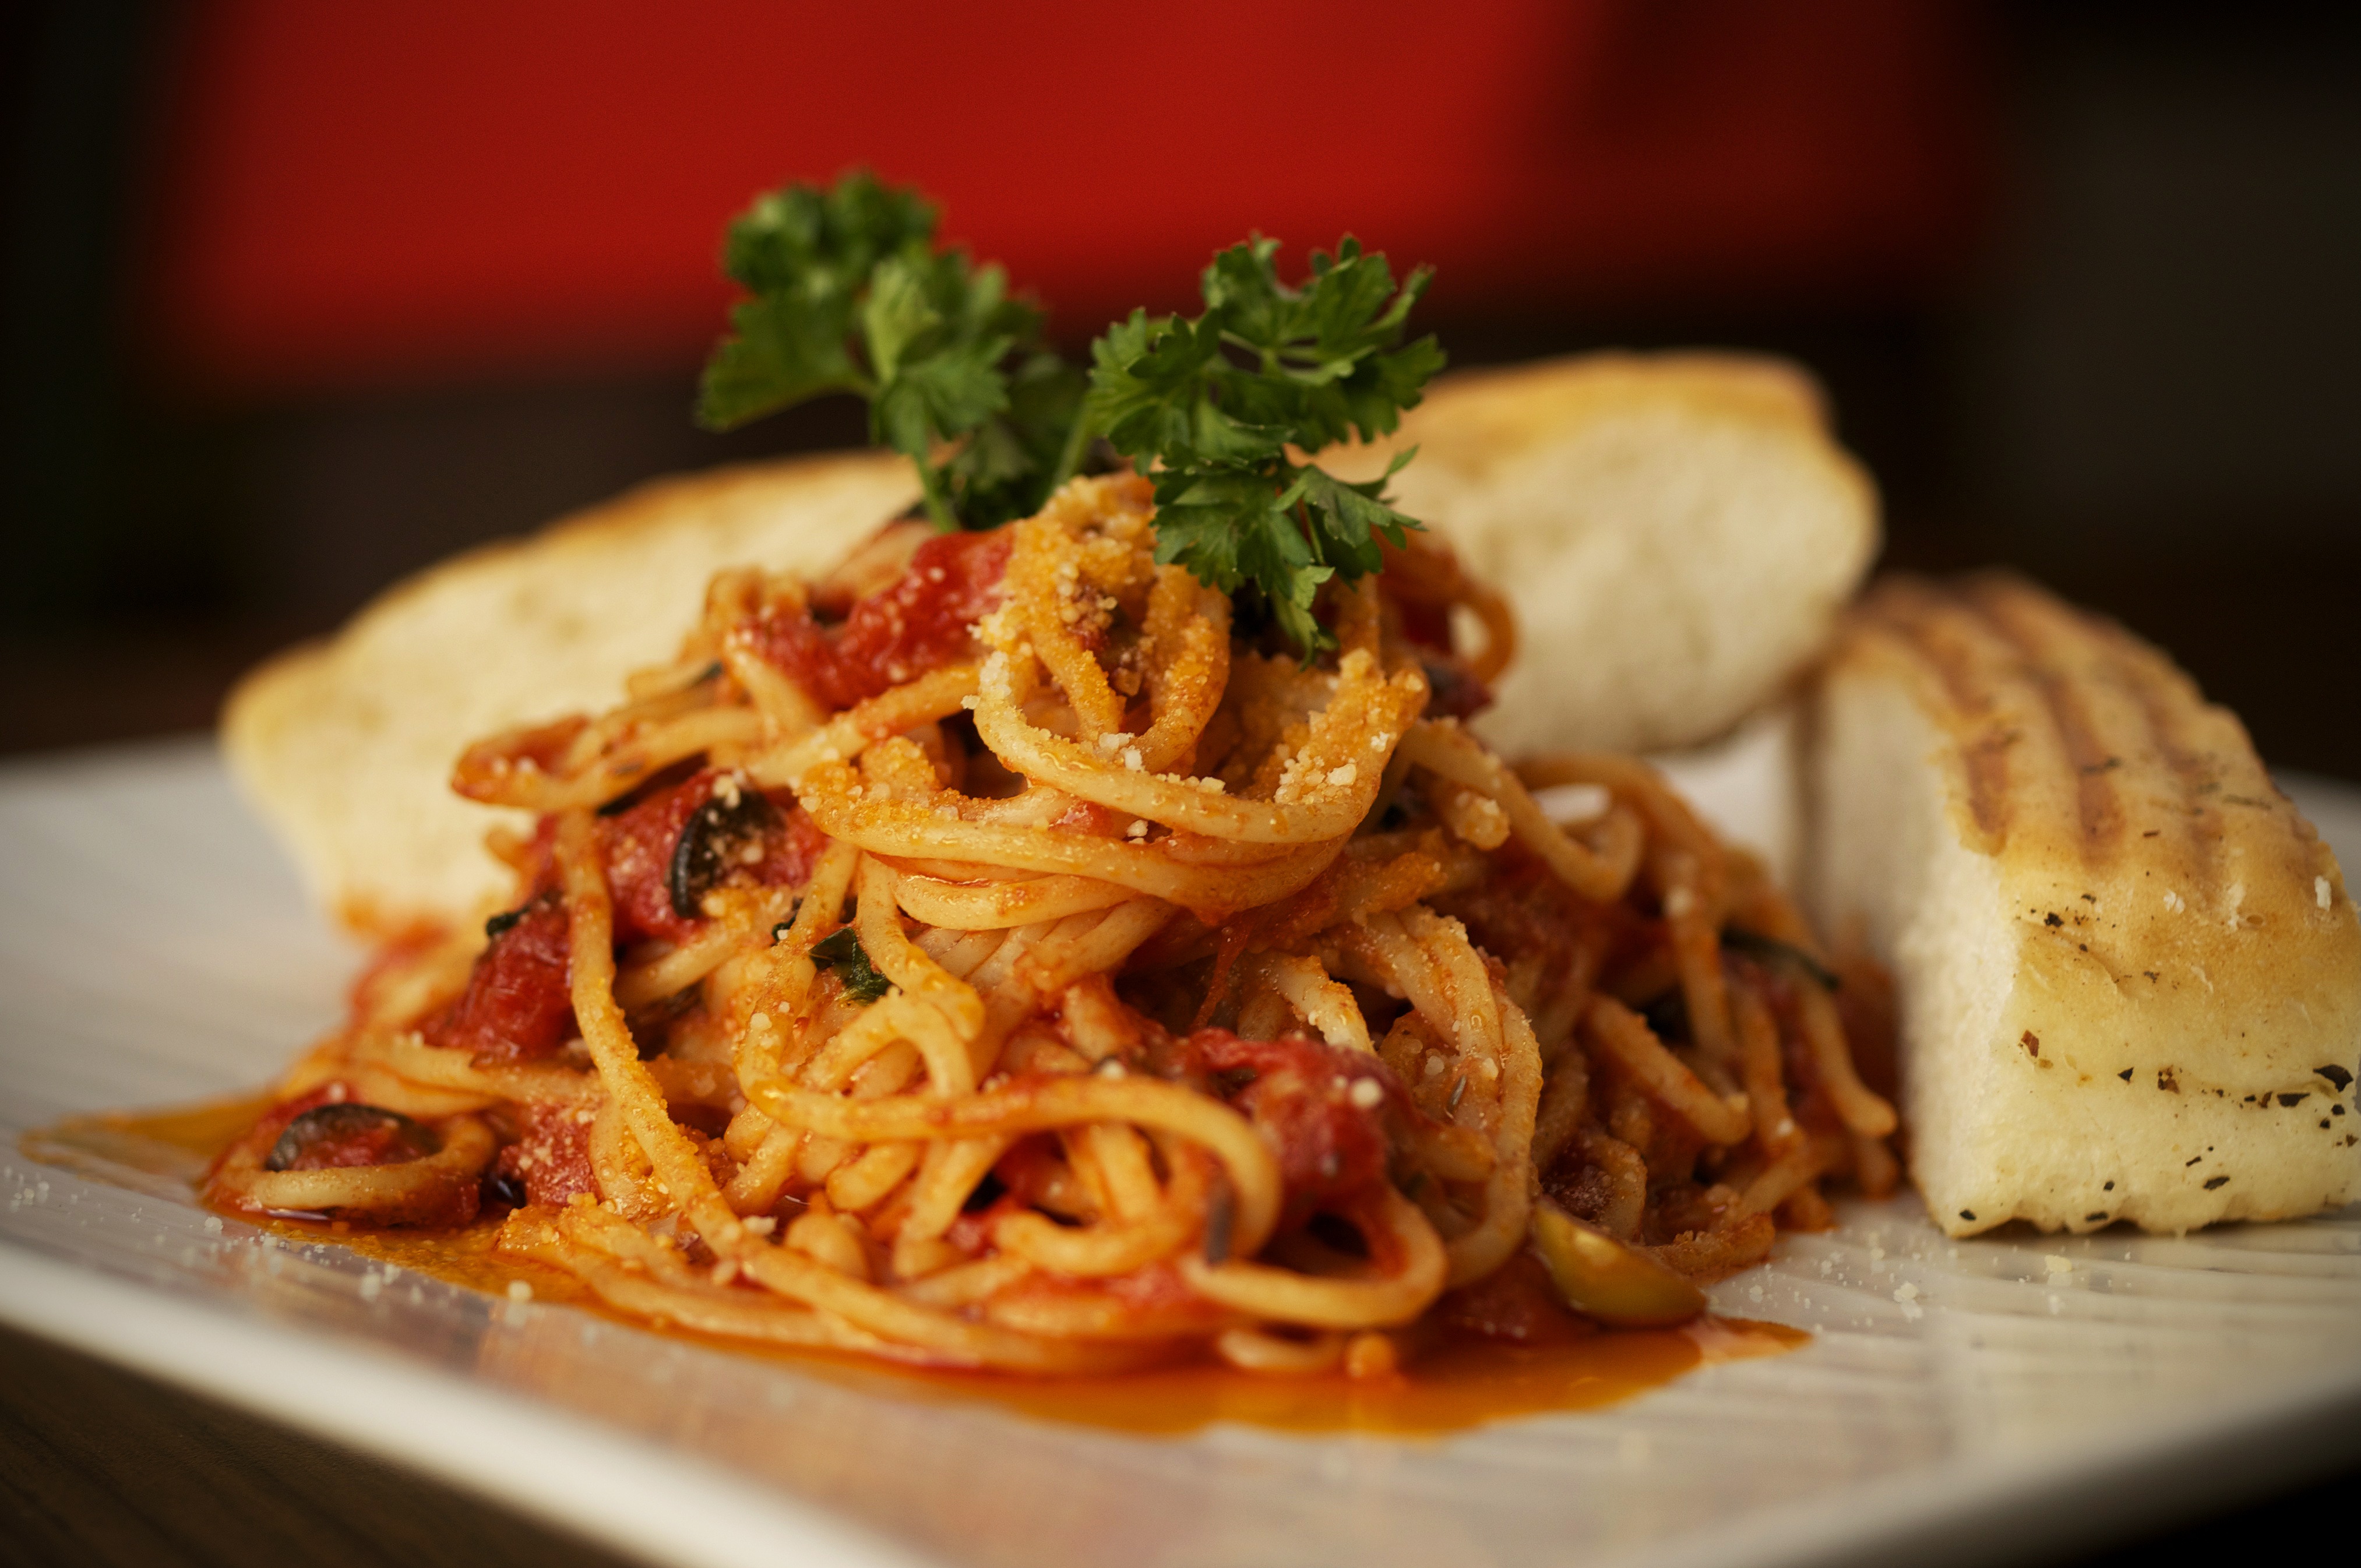
dish, food, produce, meat, cuisine, pasta, cheese, olive oil, spaghetti, italian food, carbonara, european food, bucatini, virgin olive oil